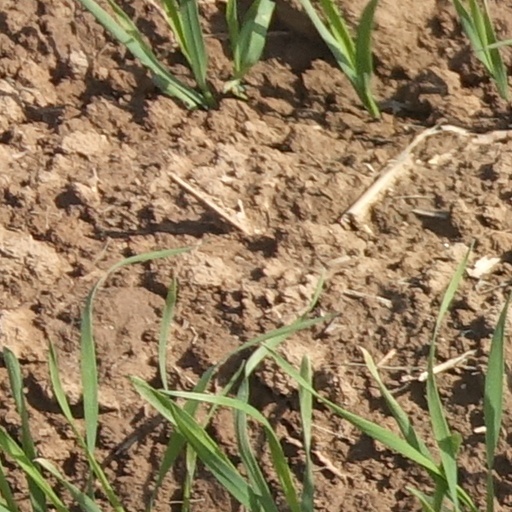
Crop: wheat